Southside School (Reno, Nevada)

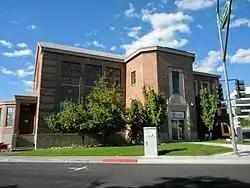

The Southside Studio, formerly known as Southside School and Southside School Annex, at 190 E. Liberty in Reno, Nevada, was built in 1936 as an additional building to a 1903-built original building. Only the 1936 annex building survives. It was built with Works Progress Administration funding. It was listed on the National Register of Historic Places in 1993.